Egyptian Lever

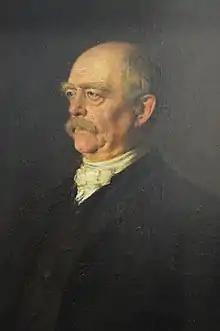
Otto von Bismarck in 1884

In 1883, the Bremen-born tobacco merchant Adolf Lüderitz bought the anchorage at Angra Pequena in South West Africa and all land within an eight kilometer radius from Chief Josef Frederiks II for £100 in gold coin and 200 rifles through his agent, Heinrich Vogelsang. Vogelsang continued to purchase land from Frederiks, buying the coast from Angra Pequena to the Orange River with a width of 20 "geographical miles" (Frederiks had thought that the German mile was the same as the English mile, but in fact was five times as long). Lüderitz later bought the northern coast all the way up to the Kunene River.